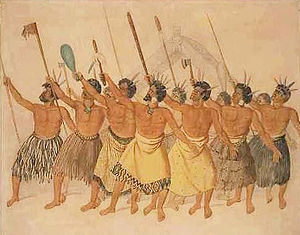
Maorier
Maorier der optræder med musik og sang.
Maorier er navnet på New Zealands oprindelige befolkning, og udgjorde i 2001 ca. 15 % af den samlede befolkning på øerne. Omkring 64 % af dem boede i byområderne, mens de sidste 16 % boede i landområderne. Desuden er mange emigreret til især Australien og Storbritannien.